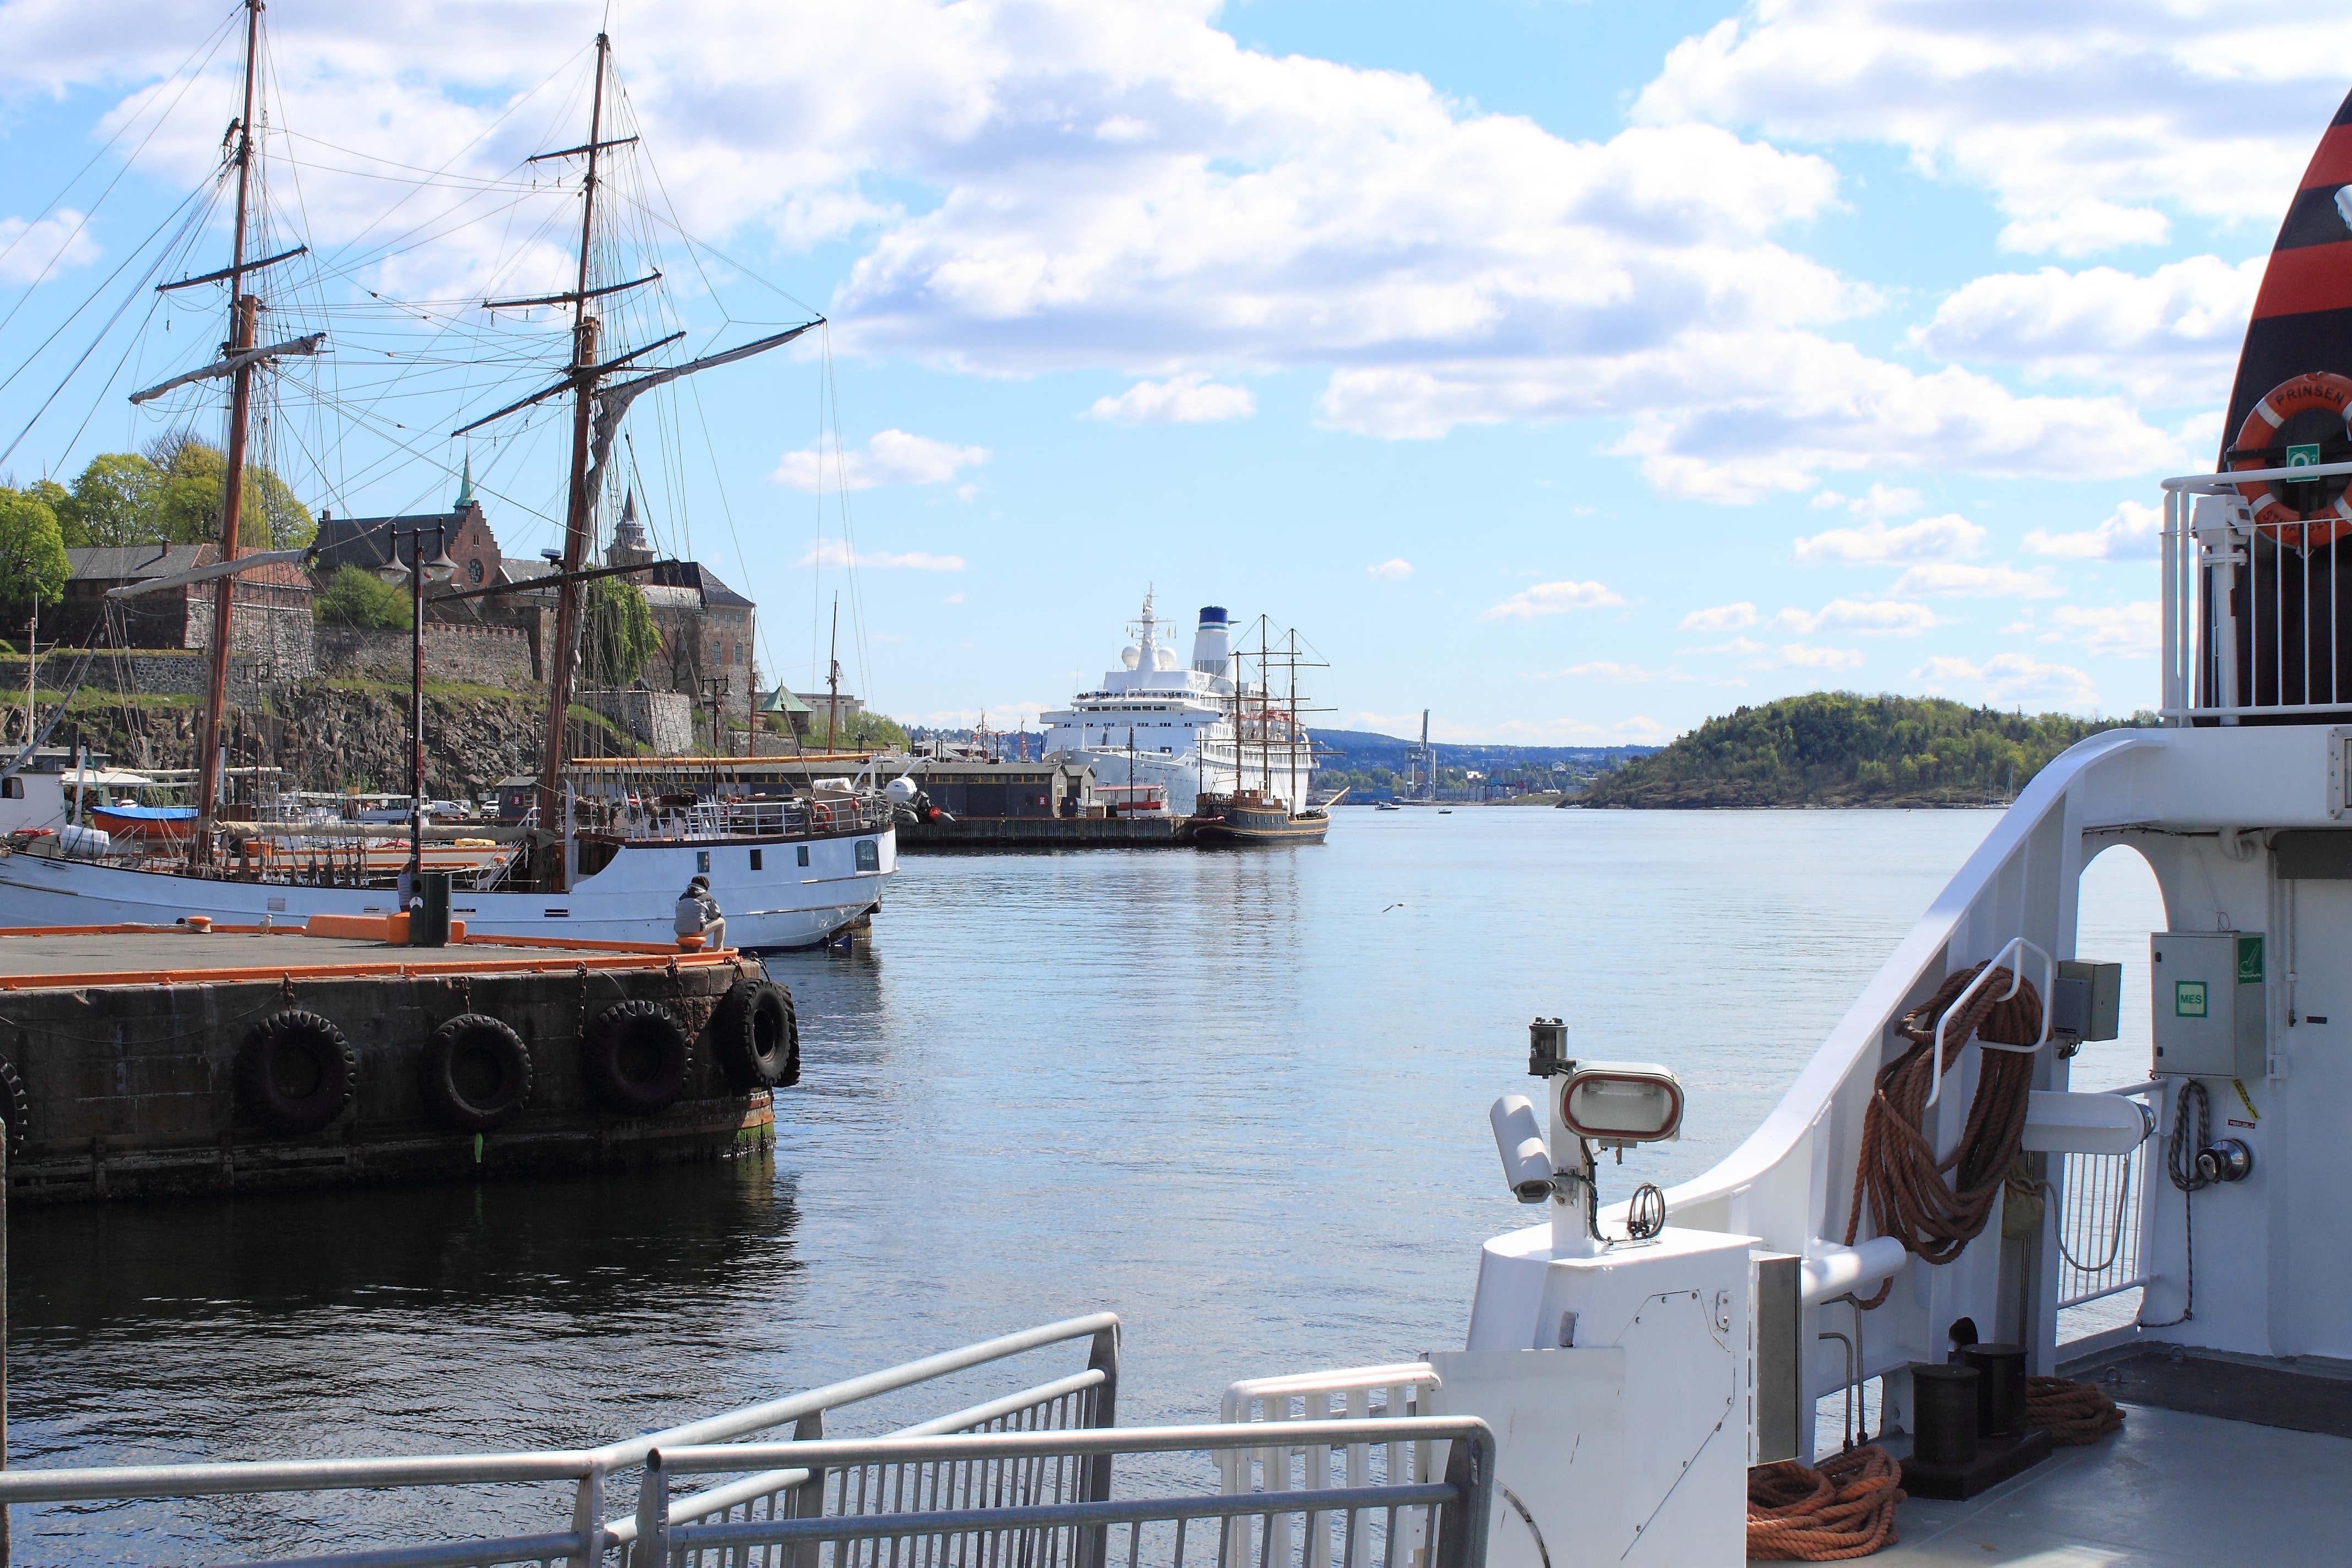
sea, coast, dock, boat, ship, vehicle, mast, bay, harbor, marina, port, waterway, infrastructure, channel, watercraft, norway, oslo, oslofjord